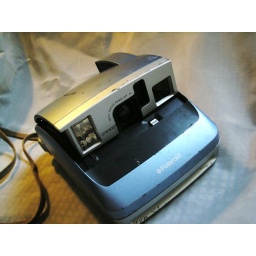
Polaroid One600 in sky blue